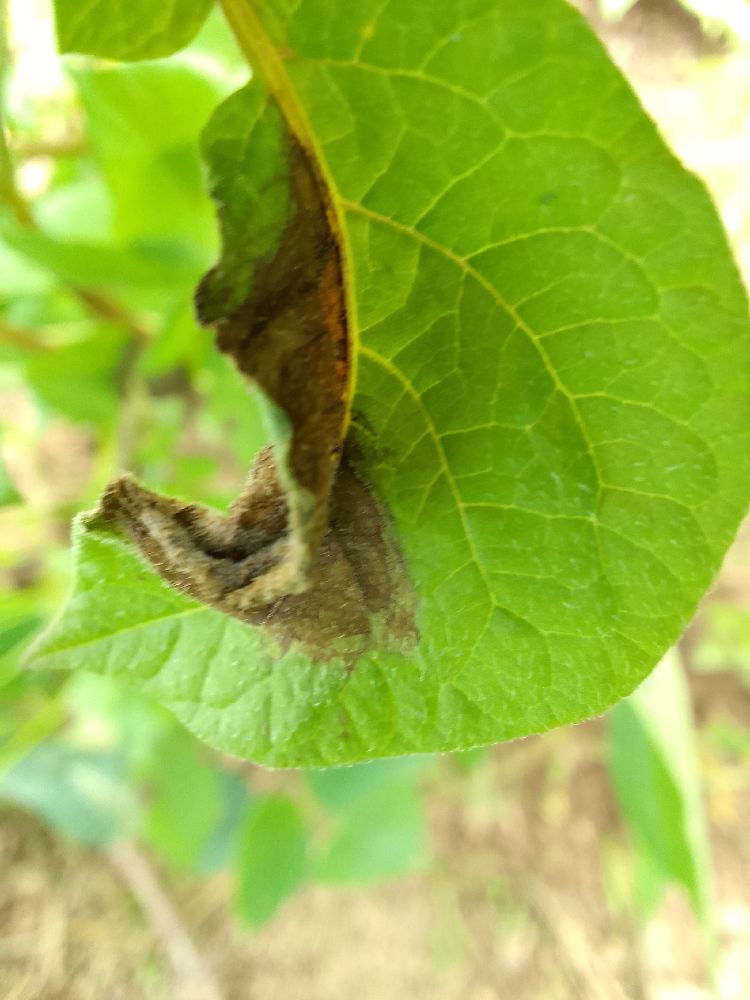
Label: Late blight